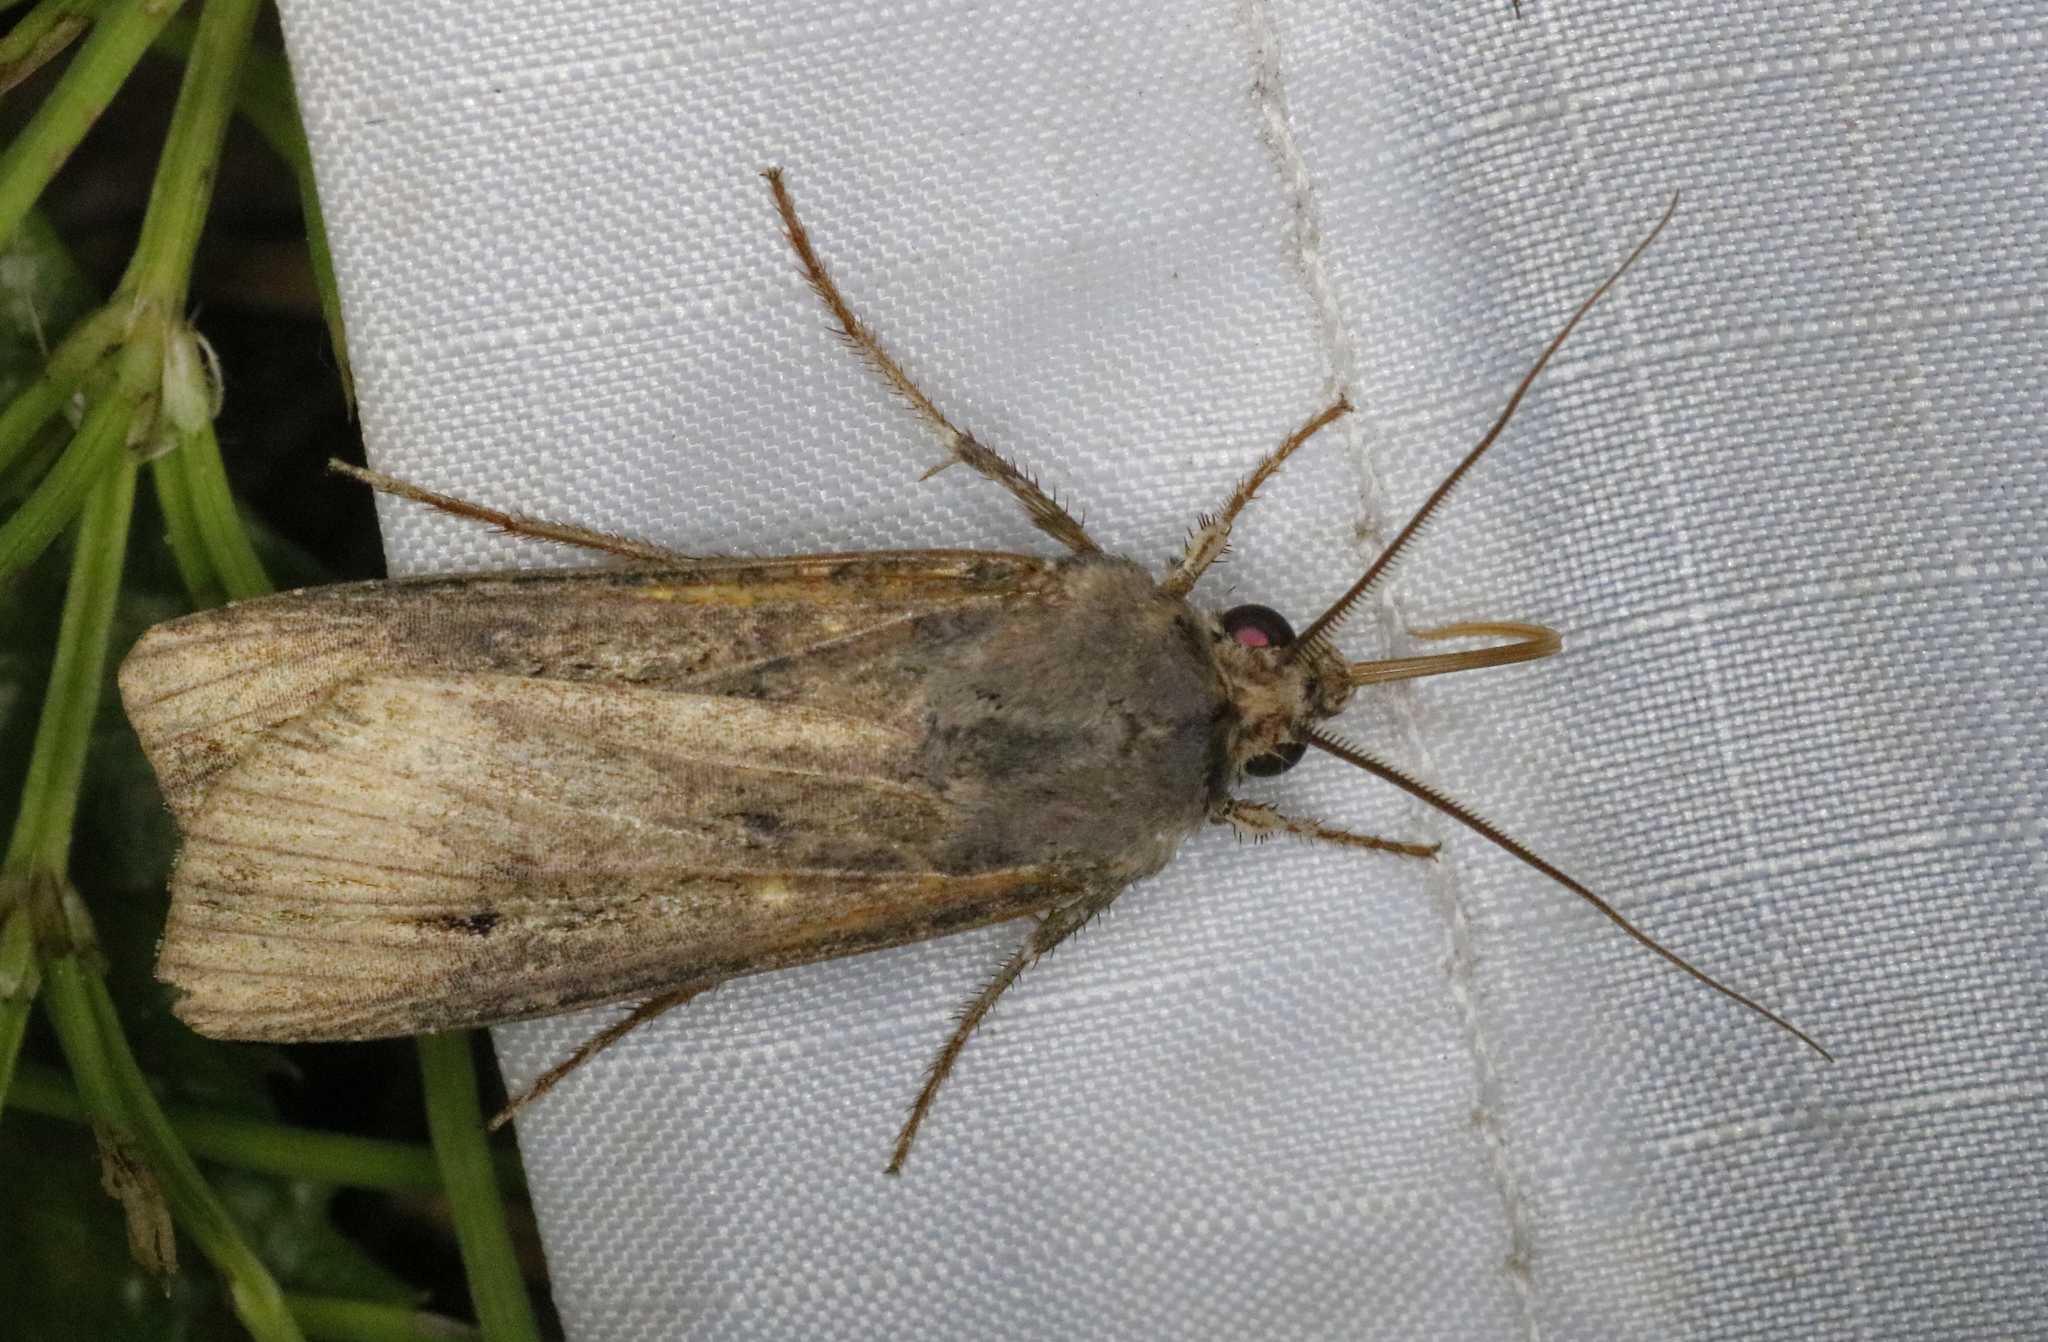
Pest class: cutworms